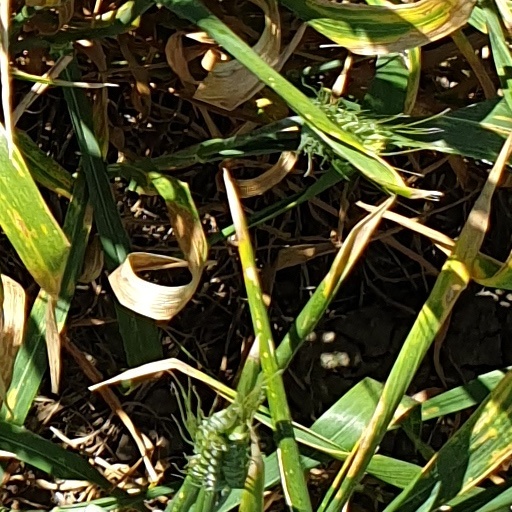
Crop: wheat